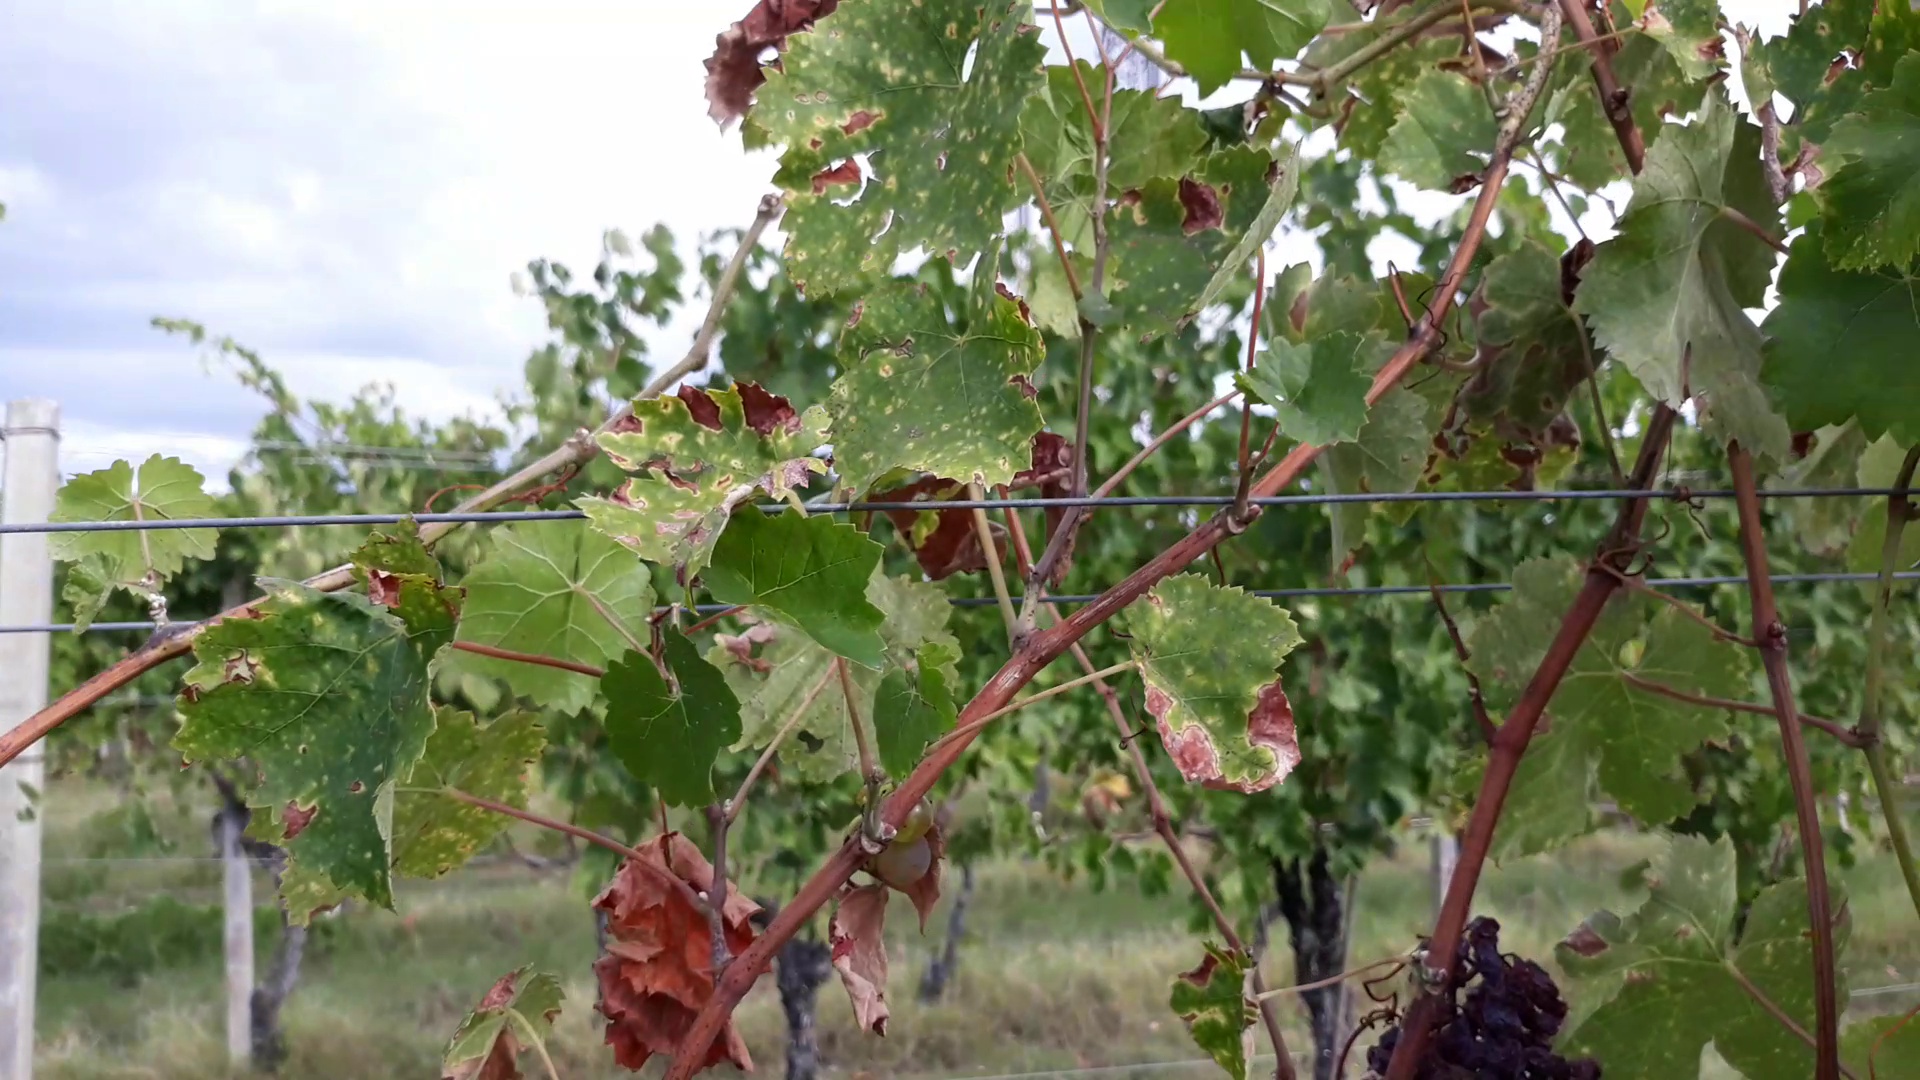
Label: esca